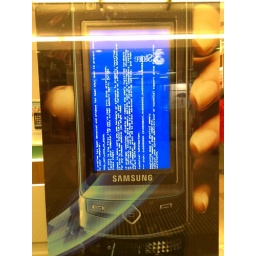
Samsung phone display in shop in Ealing... with a windows crash on screen